Zoi Sadowski-Synnott

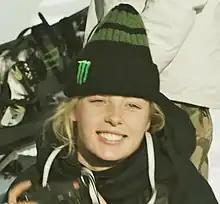
Sadowski-Synnott in 2022

Zoi Katherine Sadowski-Synnott (born 6 March 2001) is a New Zealand snowboarder, specialising in slopestyle and big air competitions. She won the gold medal in the women's slopestyle and silver in the big air at the 2022 Winter Olympics, becoming New Zealand's first gold medallist and first to win multiple medals at the Winter Olympics. She also won the bronze medal in the women's big air at the 2018 Winter Olympics, and won the women's slopestyle title at the 2019 World Championships.